Claude Vivier

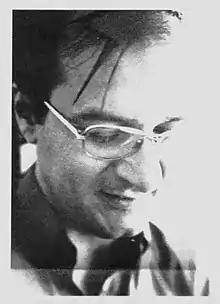
Portrait of Vivier , taken less than a year before his murder

Claude Vivier (baptised as Claude Roger; 14 April 19487 March 1983) was a Canadian composer, pianist, poet and ethnomusicologist of Québécois origin. After studying with Karlheinz Stockhausen in Cologne, Vivier became an innovative member of the "German Feedback" movement, a subset of what is now known as spectral music. Between 1976 and 1977, Vivier travelled to Egypt, Japan, Iran, Thailand, Singapore, and Bali, where he came under the influence of aspects of their respective traditional musics.